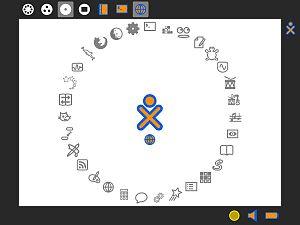
Sugar est une interface homme-machine développée pour le projet One Laptop per Child et, depuis mai 2008, développée par SugarLabs. À la différence de la plupart des environnements de bureau il ne cherche pas à reprendre la métaphore du bureau et se concentre sur une seule tâche à la fois.